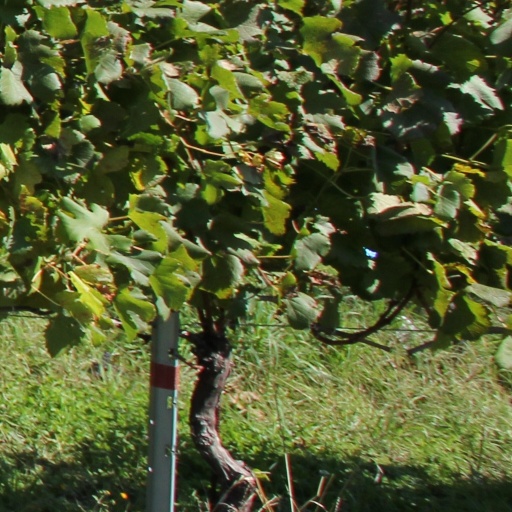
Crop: grape